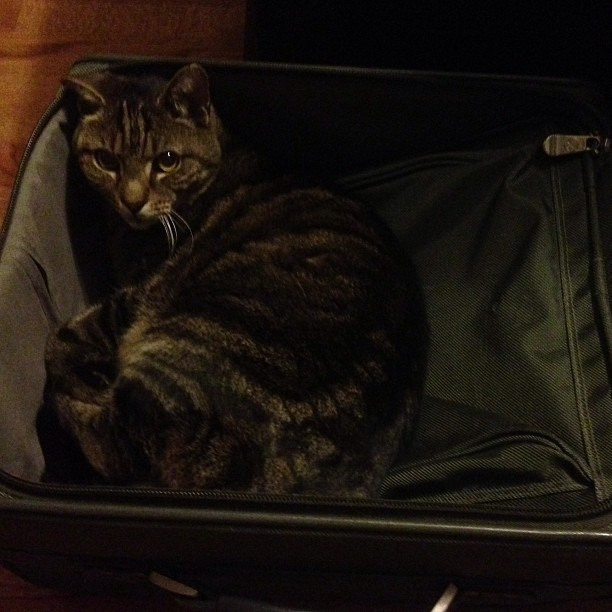
Cat on top of suitcase looking at photographer.
a cat laying inside of a open suit case
A tiger stripped cat laying on an opened suitcase.
A cat lying in a suit case with a look of irritation.
A dark colored car laying down inside of an unzipped suitcase and looking up.